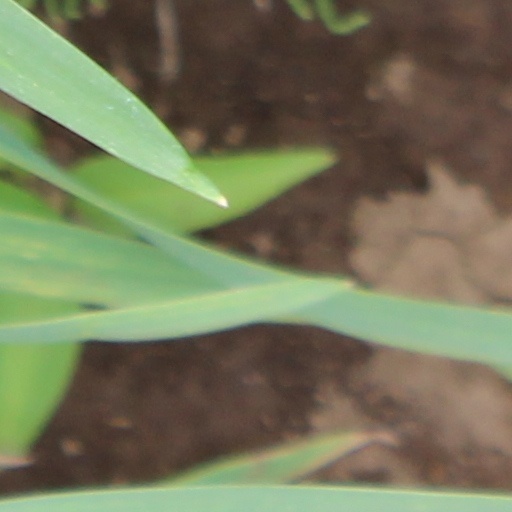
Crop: wheat